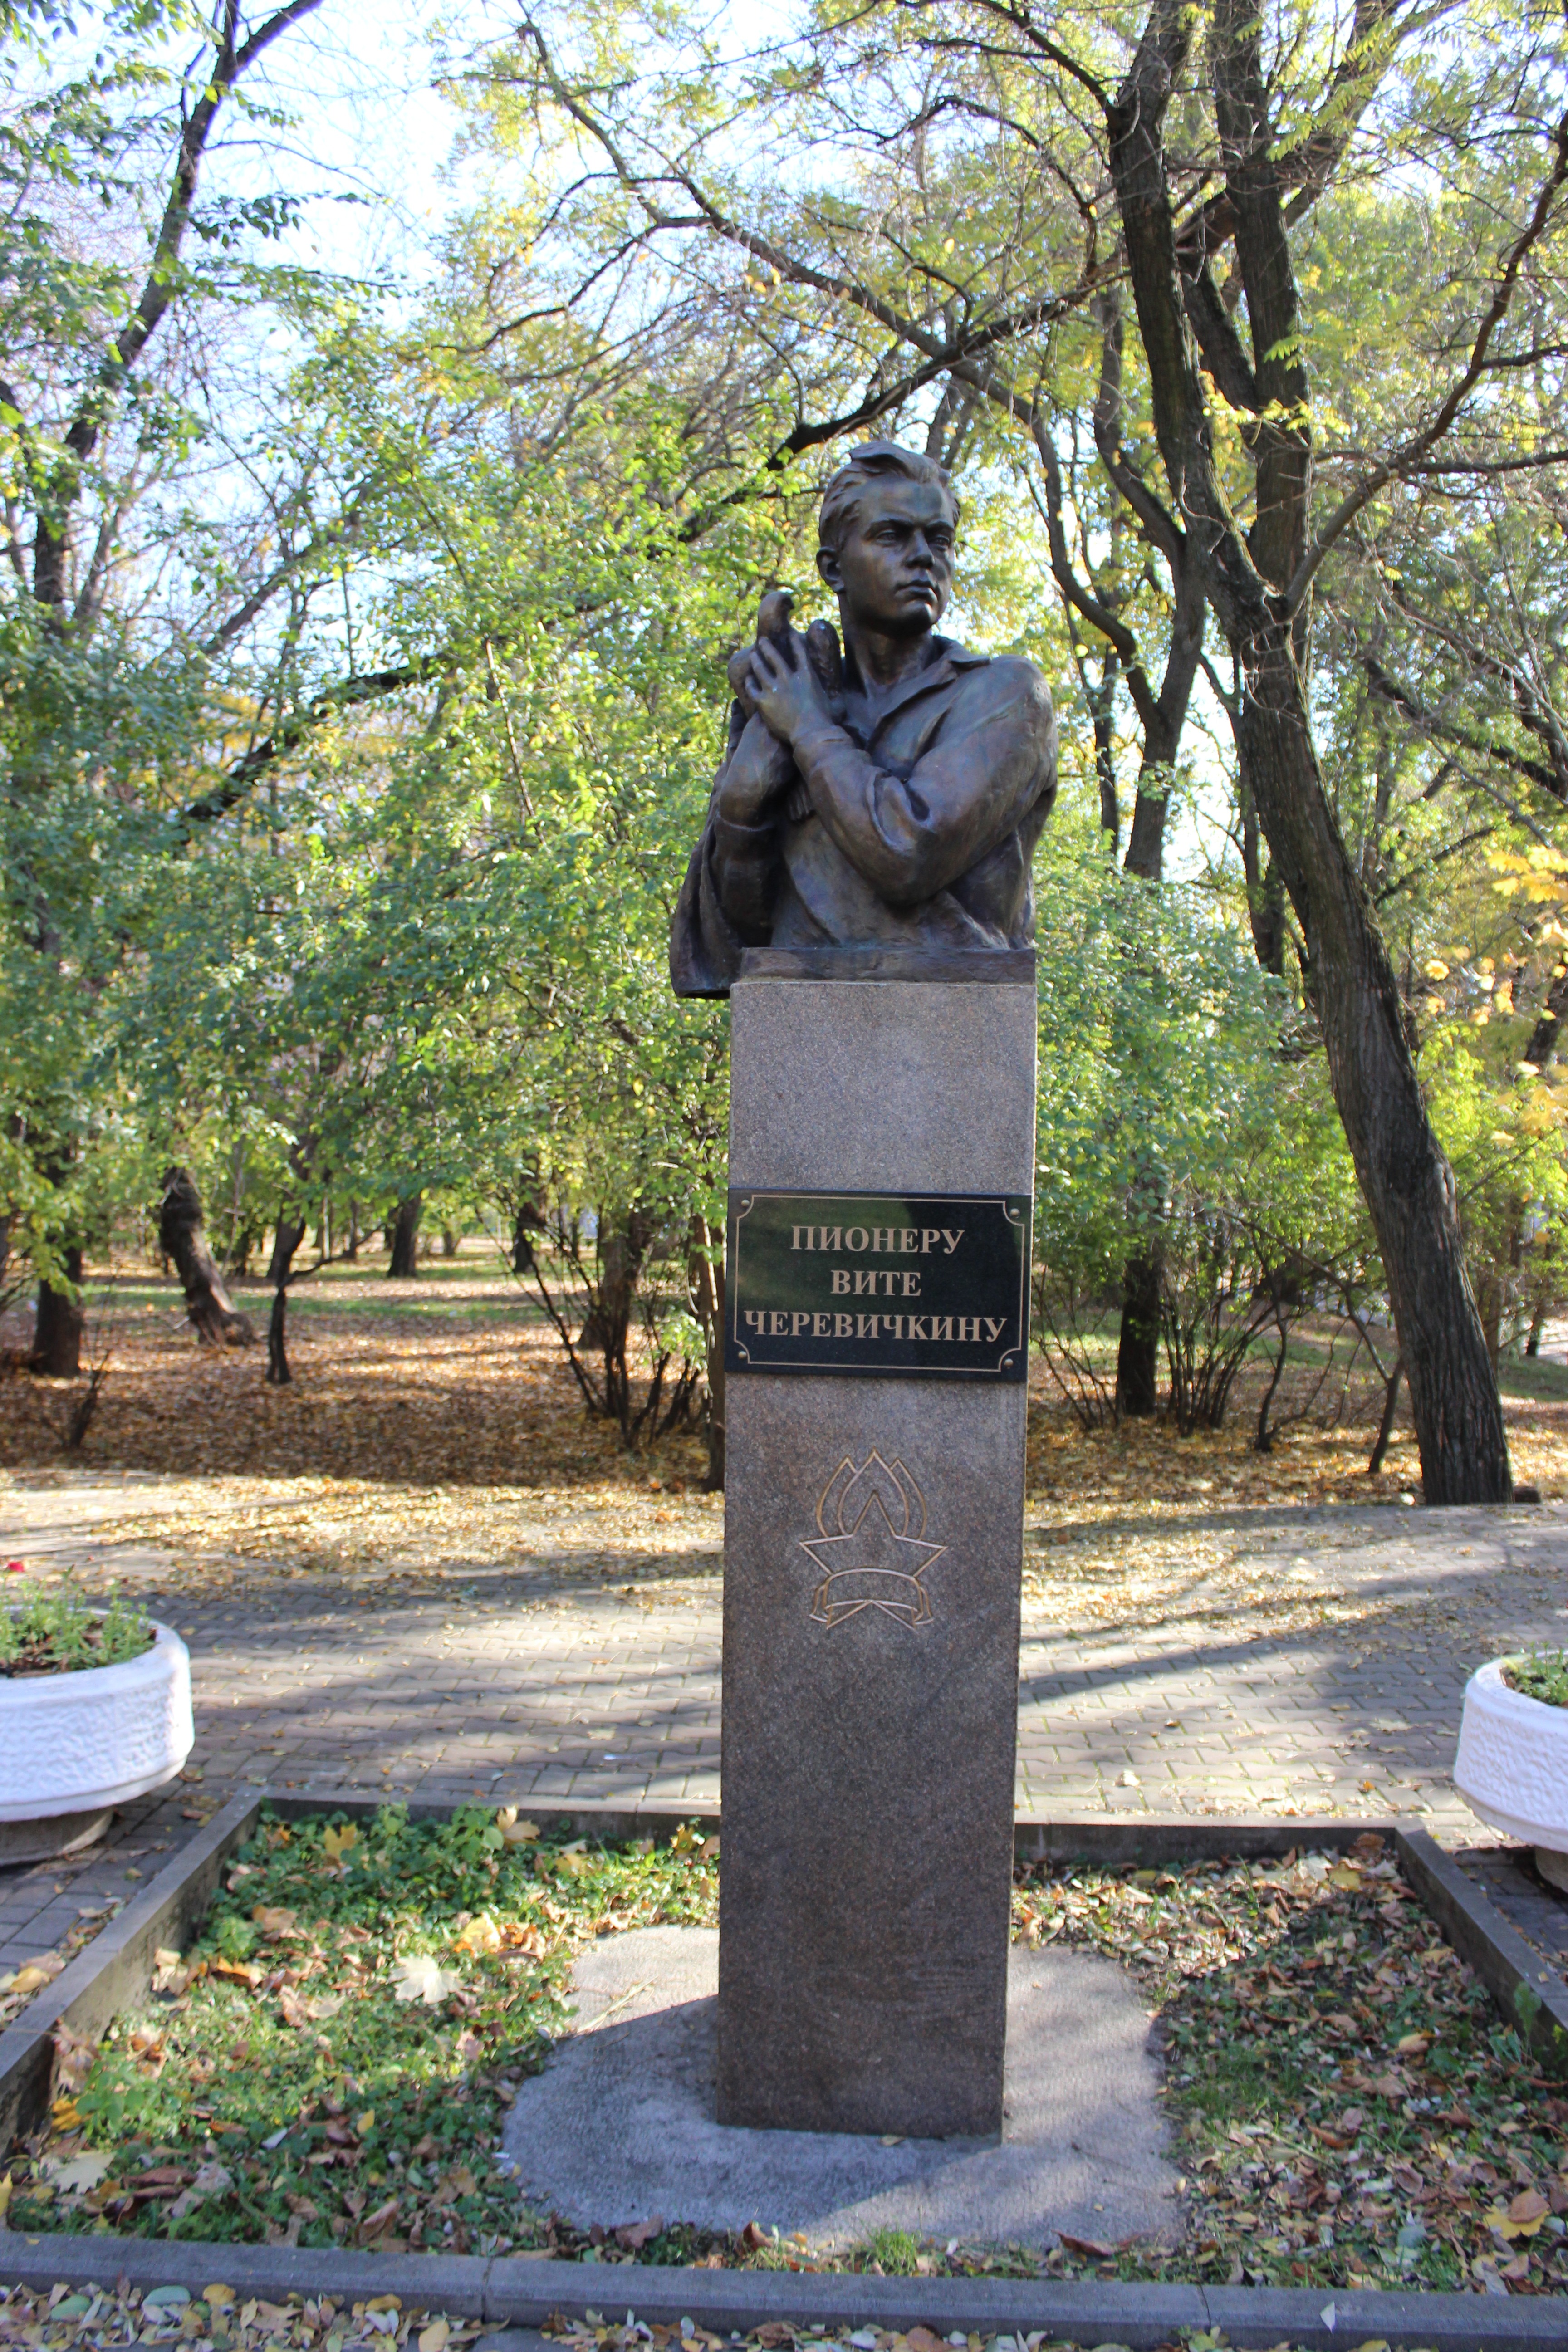
monument, statue, park, cemetery, grave, sculpture, memorial, art, rostov